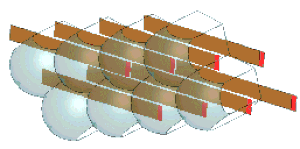
La façon d'organiser les pixels coopérant avec des réseaux à lentilles sphériques
L'imagerie lenticulaire est un procédé permettant de produire des images qui donnent une impression de relief ou qui changent en fonction de l'angle.